List of Major League Baseball career double plays leaders

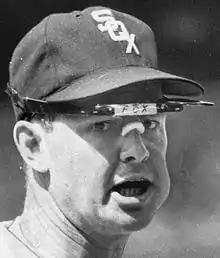
Nellie Fox holds the American League record.

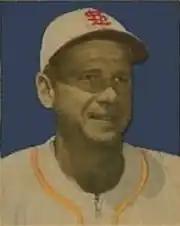
Jerry Priddy's 150 double plays in 1950 remain the American League record.

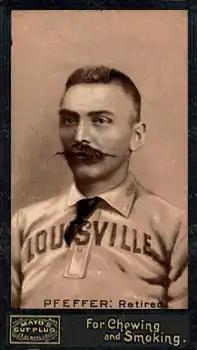
Fred Pfeffer held the National League record for 41 years.

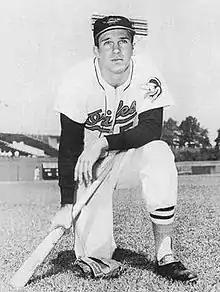
Brooks Robinson, the all-time leader in double plays by a third baseman.

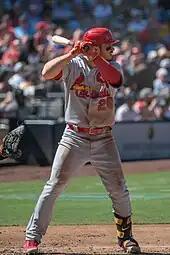
Nolan Arenado, the active leader and 6th all-time in double plays by a third baseman.

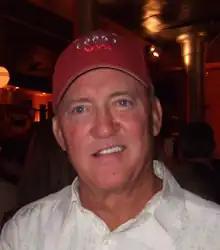
Graig Nettles' 54 double plays in 1971 are the most by a third baseman.

In baseball and softball, the second baseman is a fielding position in the infield, commonly stationed between second and first base. The second baseman often possesses quick hands and feet, needs the ability to get rid of the ball quickly, and must be able to make the pivot on a double play. In addition, second basemen are almost always right-handed. Only four left-handed throwing players have appeared as second basemen in the major leagues since 1950; one of the four, Gonzalo Márquez, was listed as the second baseman in the starting lineup for two games in 1973, batting in the first inning, but was replaced before his team took the field on defense, and none of the other three players lasted even a complete inning at the position. In the numbering system used to record defensive plays, the second baseman is assigned the number 4.